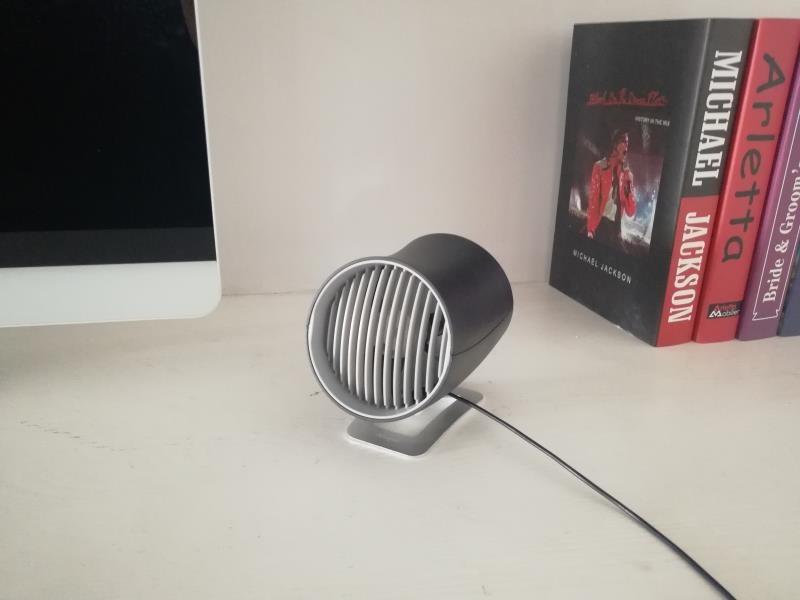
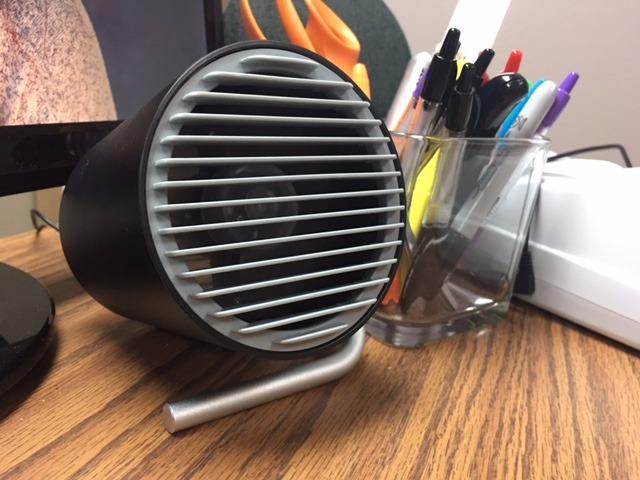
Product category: fan
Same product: no